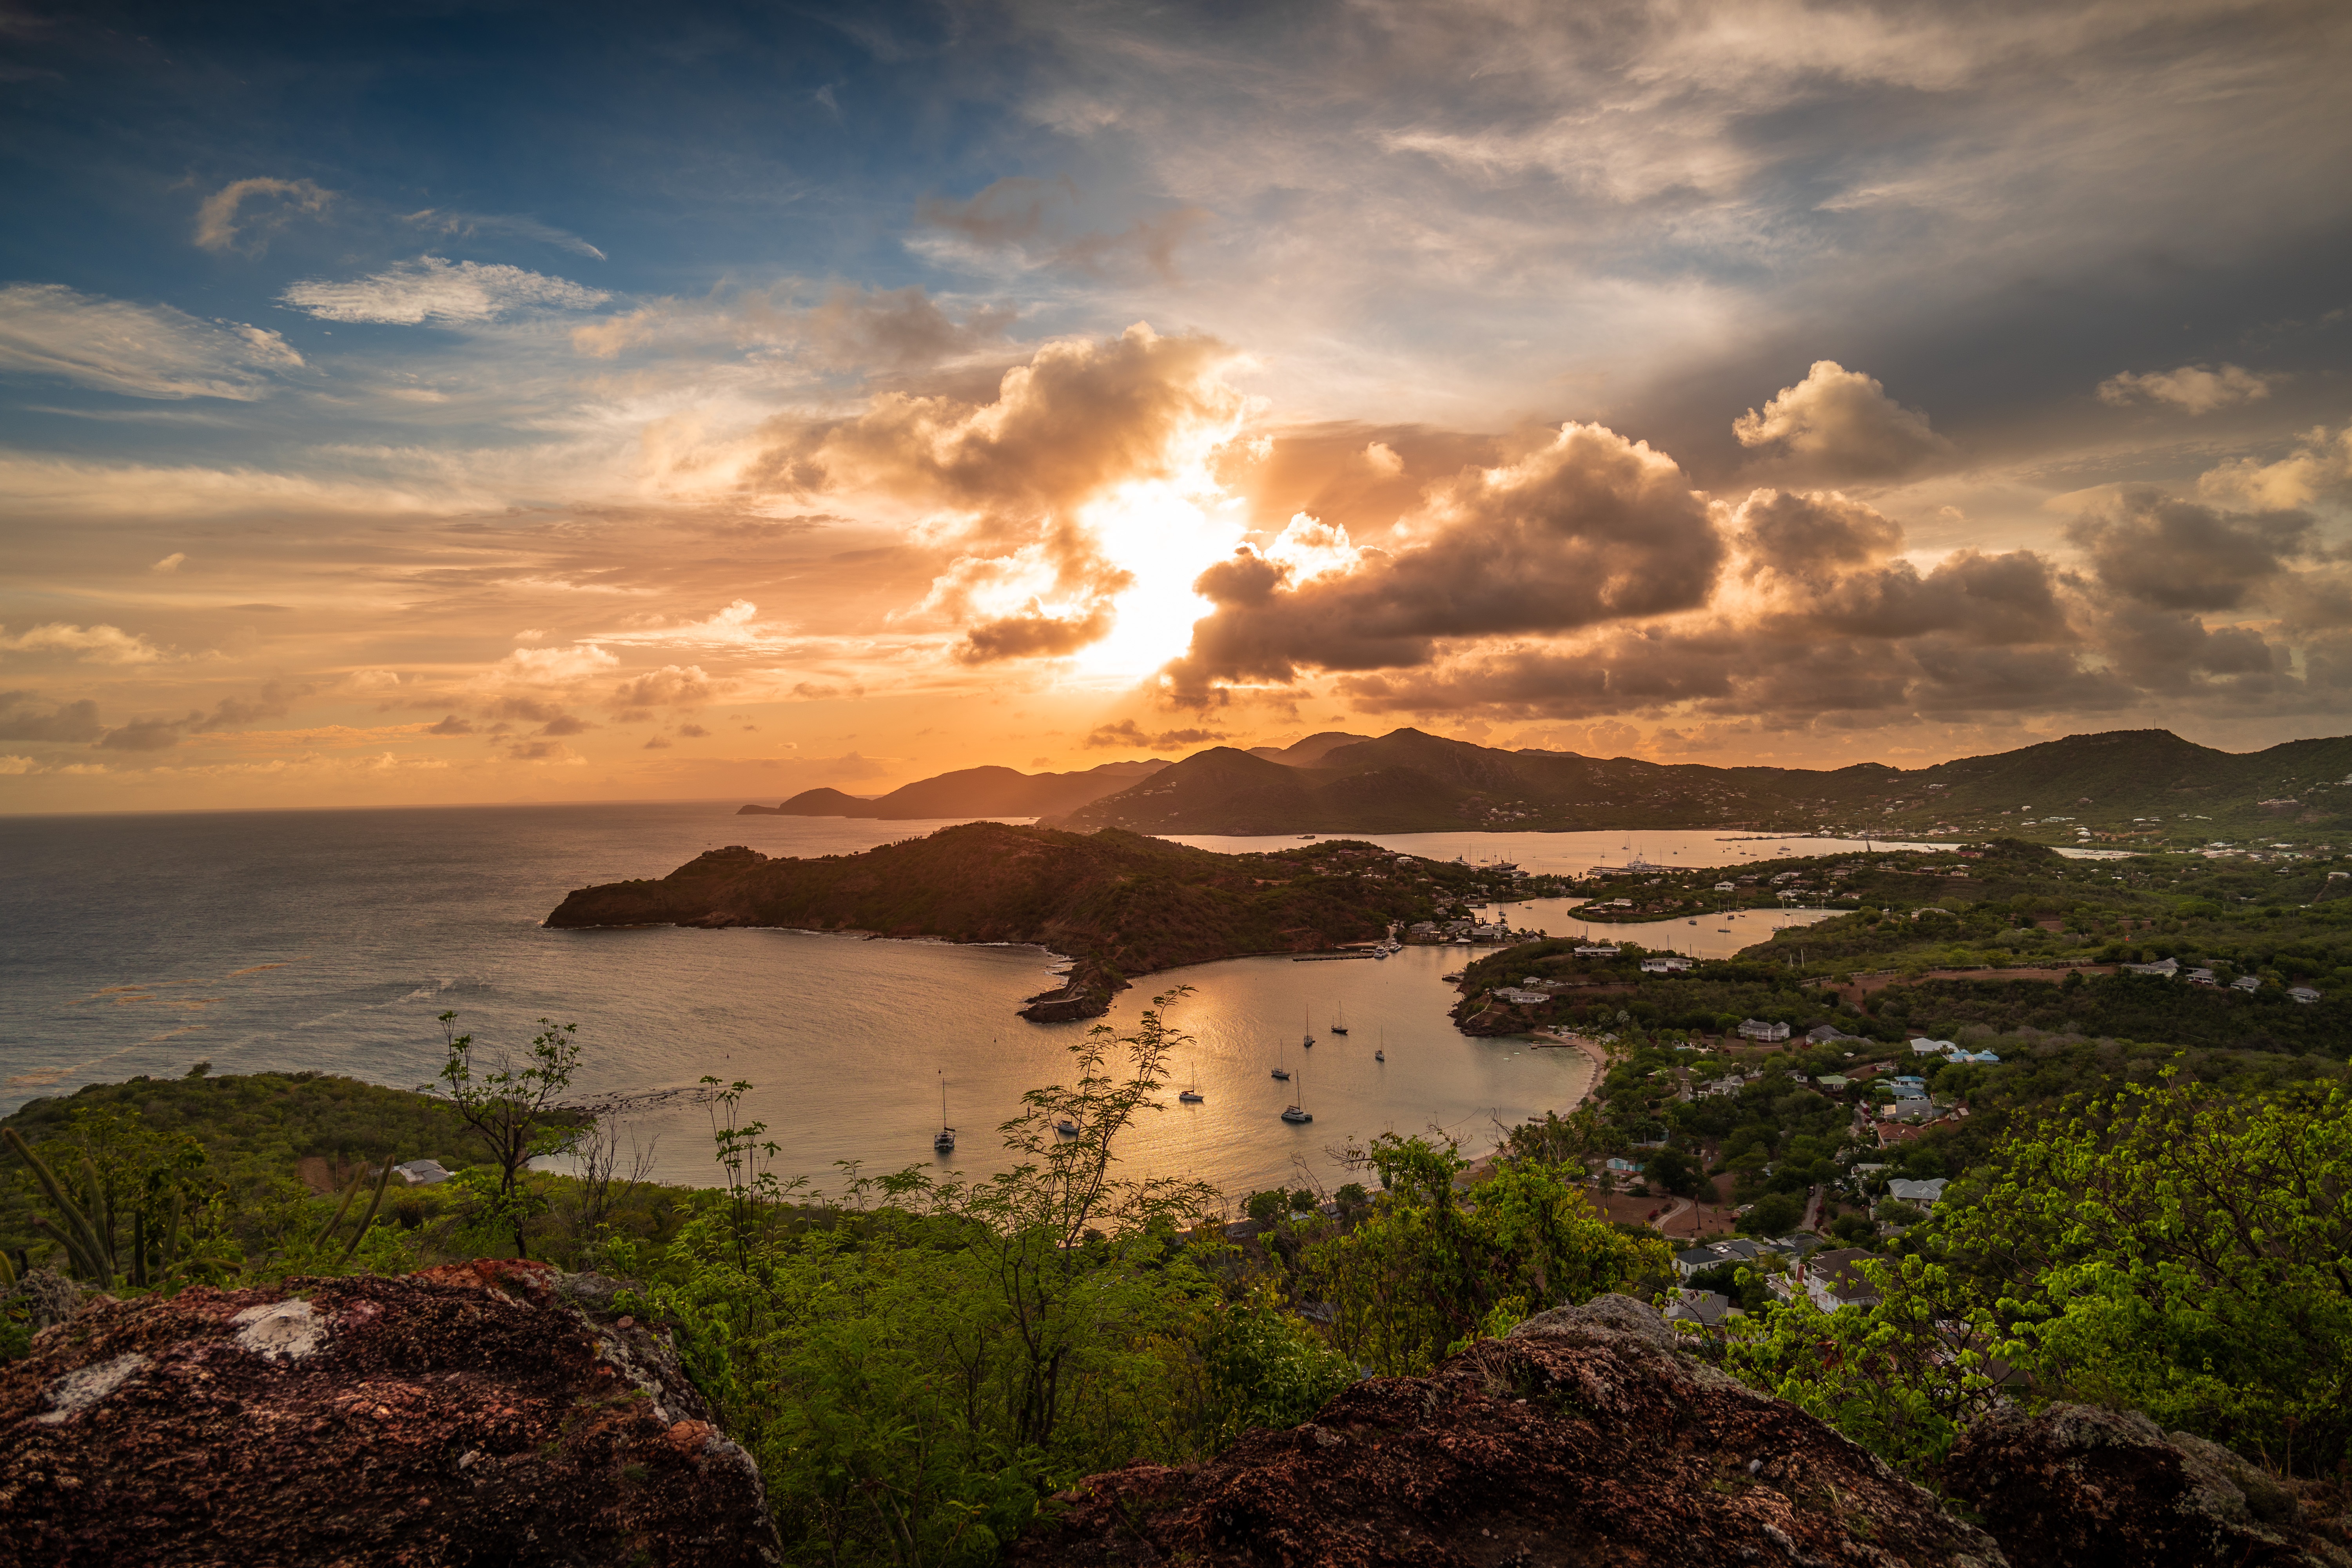
sun, cloud, water, sky, plant, water resources, ecoregion, light, nature, natural landscape, afterglow, highland, sunset, sunlight, lake, coastal and oceanic landforms, sunrise, dusk, body of water, horizon, tree, bank, mountain, terrain, morning, cumulus, landscape, headland, shore, calm, wind wave, hill, evening, klippe, dawn, astronomical object, tropics, cape, reservoir, ocean, island, rock, bay, coast, beach, sound, red sky at morning, loch, meteorological phenomenon, wave, reflection, vacation, inlet, tourism, promontory, grass, lake district, sea, cliff, cove, skerry, caribbean, river